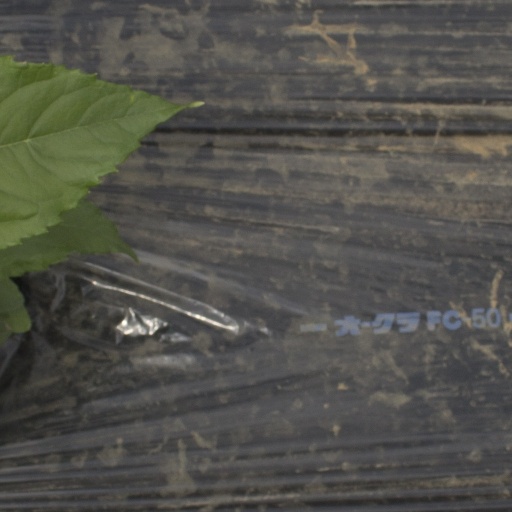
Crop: Jerusalem artichoke